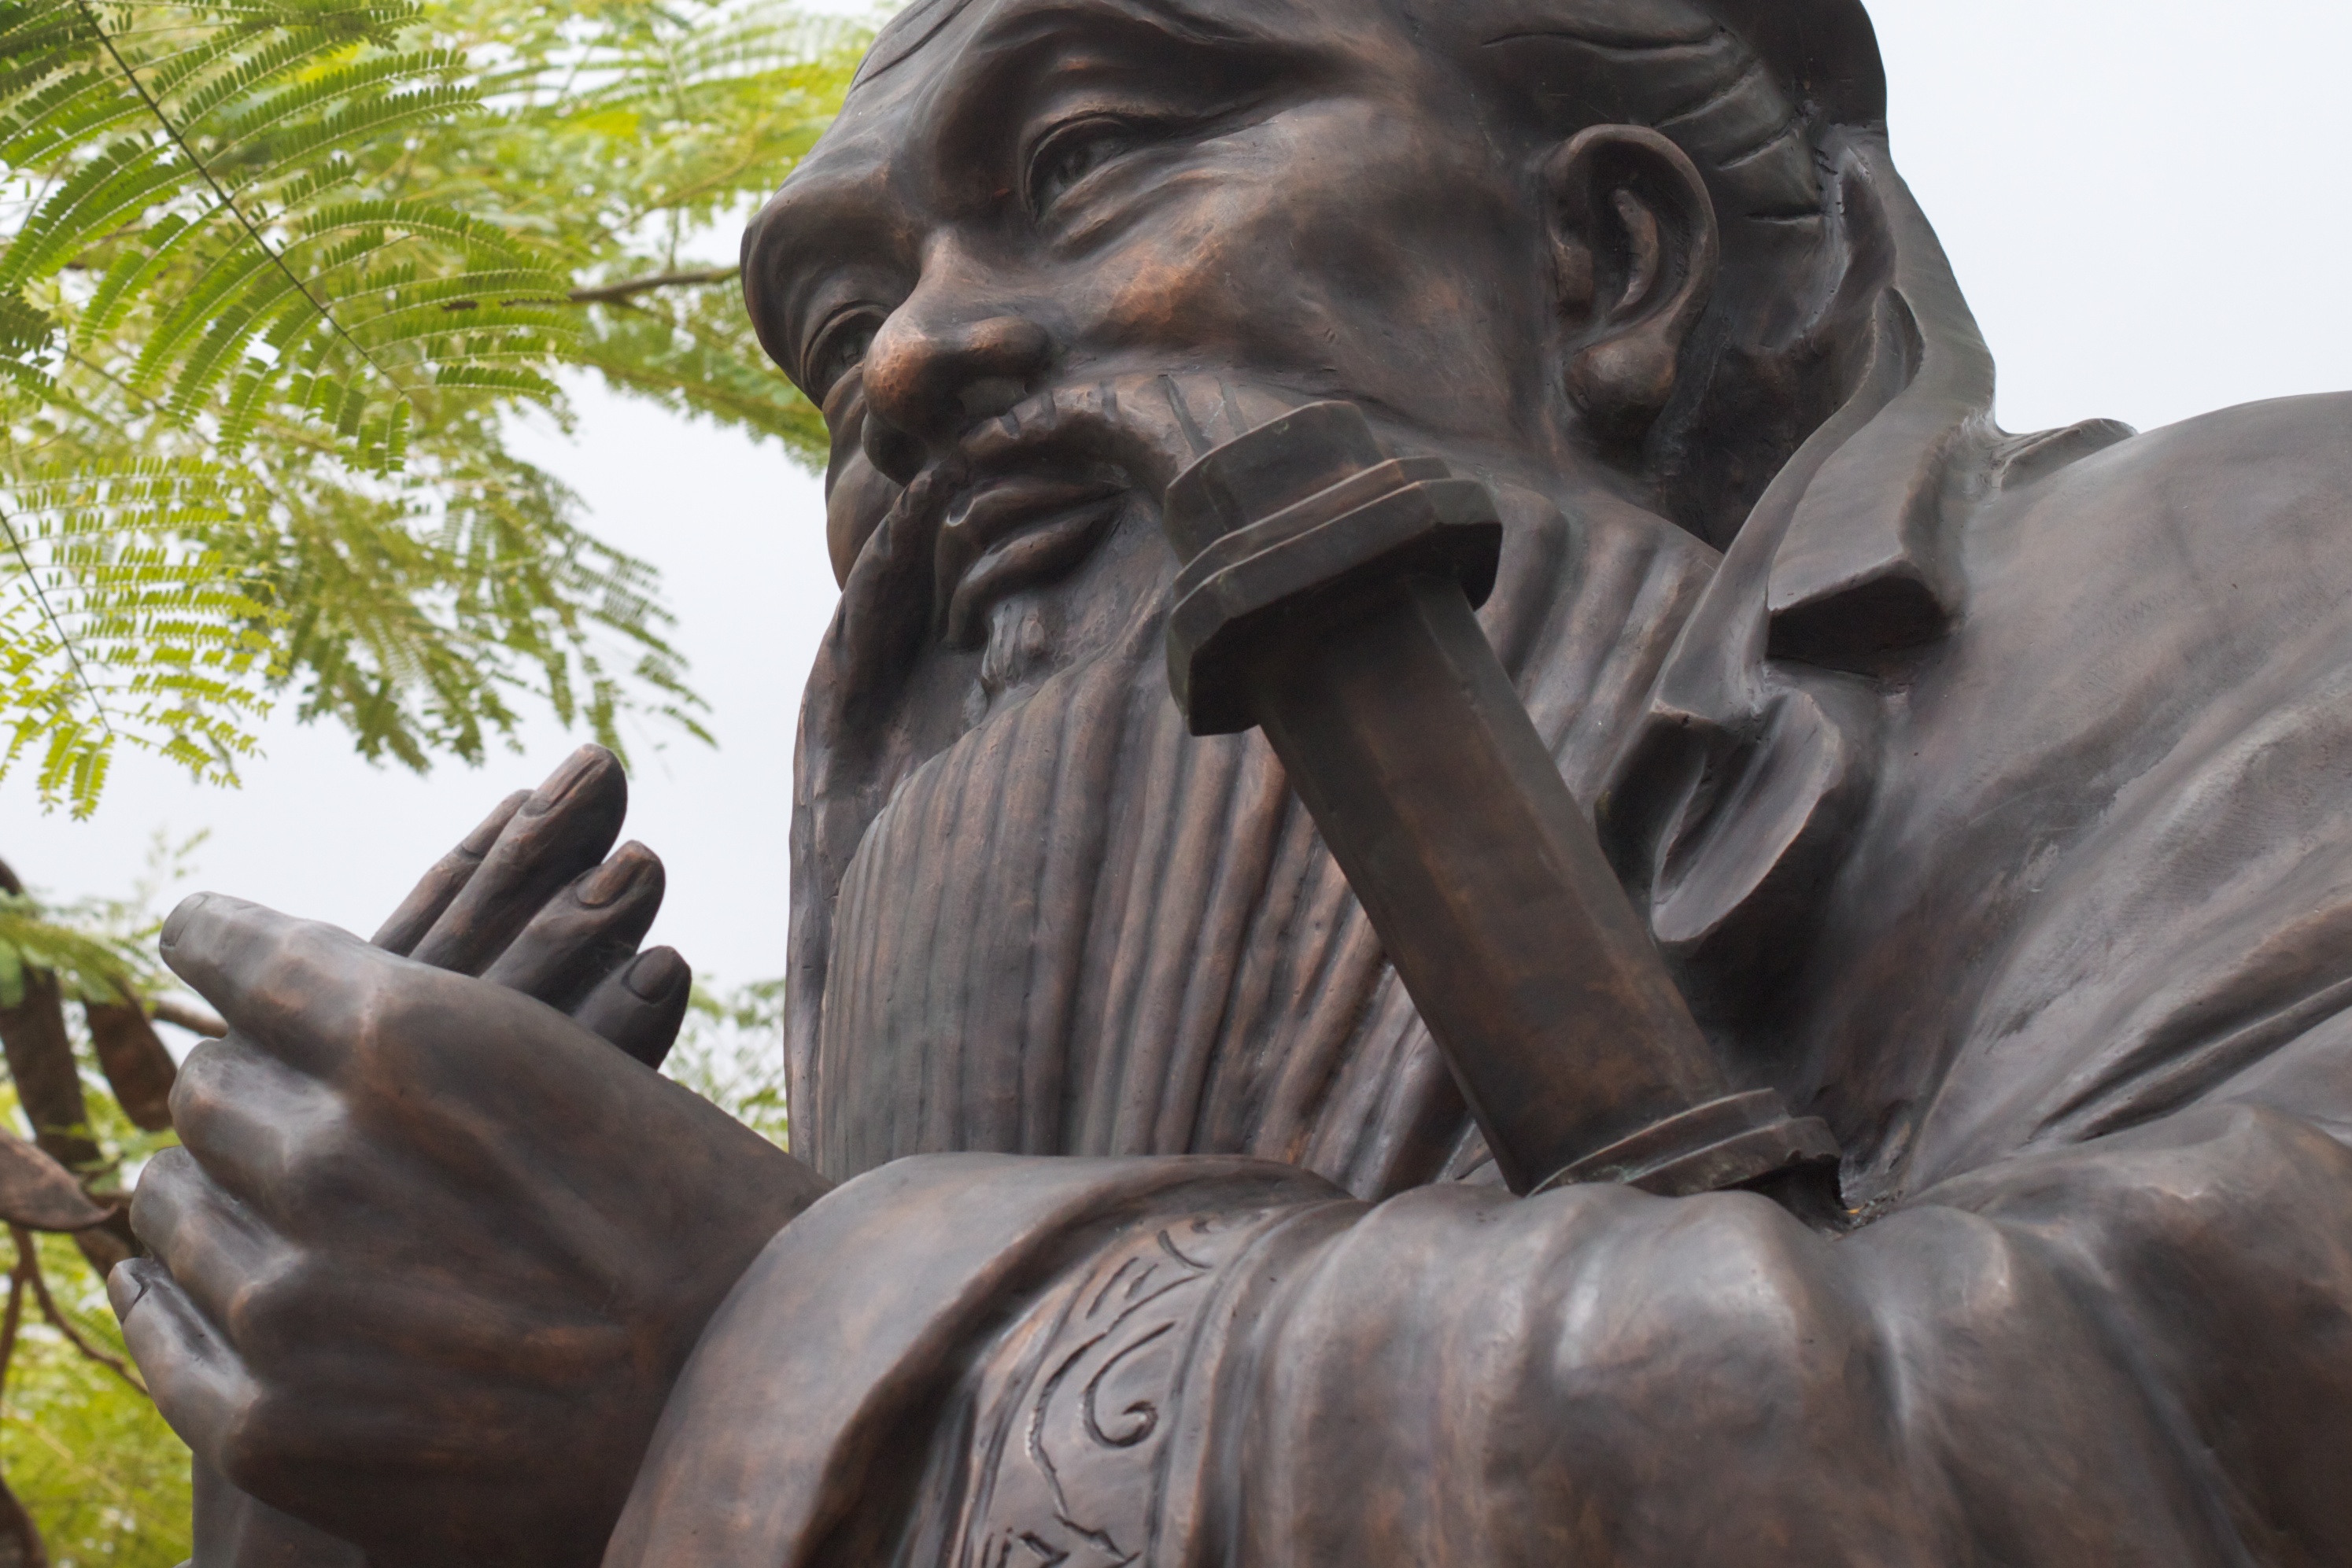
monument, statue, sculpture, art, temple, carving